Stub (electronics)

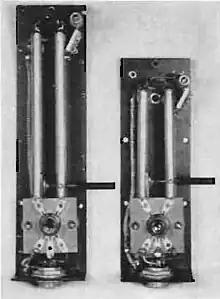
Resonant stub tank circuits in vacuum tube backpack UHF transceiver, 1938. About 1/8 wavelength long: "(left)" 200 MHz stub is 19 cm, "(right)" 300 MHz stub is 12.5 cm

In microwave and radio-frequency engineering, a stub or resonant stub is a length of transmission line or waveguide that is connected at one end only. The free end of the stub is either left open-circuit, or short-circuited (as is always the case for waveguides). Neglecting transmission line losses, the input impedance of the stub is purely reactive; either capacitive or inductive, depending on the electrical length of the stub, and on whether it is open or short circuit. Stubs may thus function as capacitors, inductors and resonant circuits at radio frequencies.